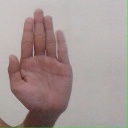
अक्षर: ध